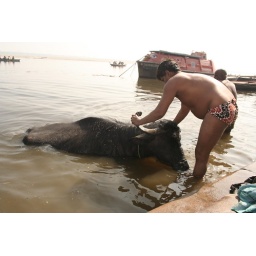
everyone, animals and men alike, bath in the holy river